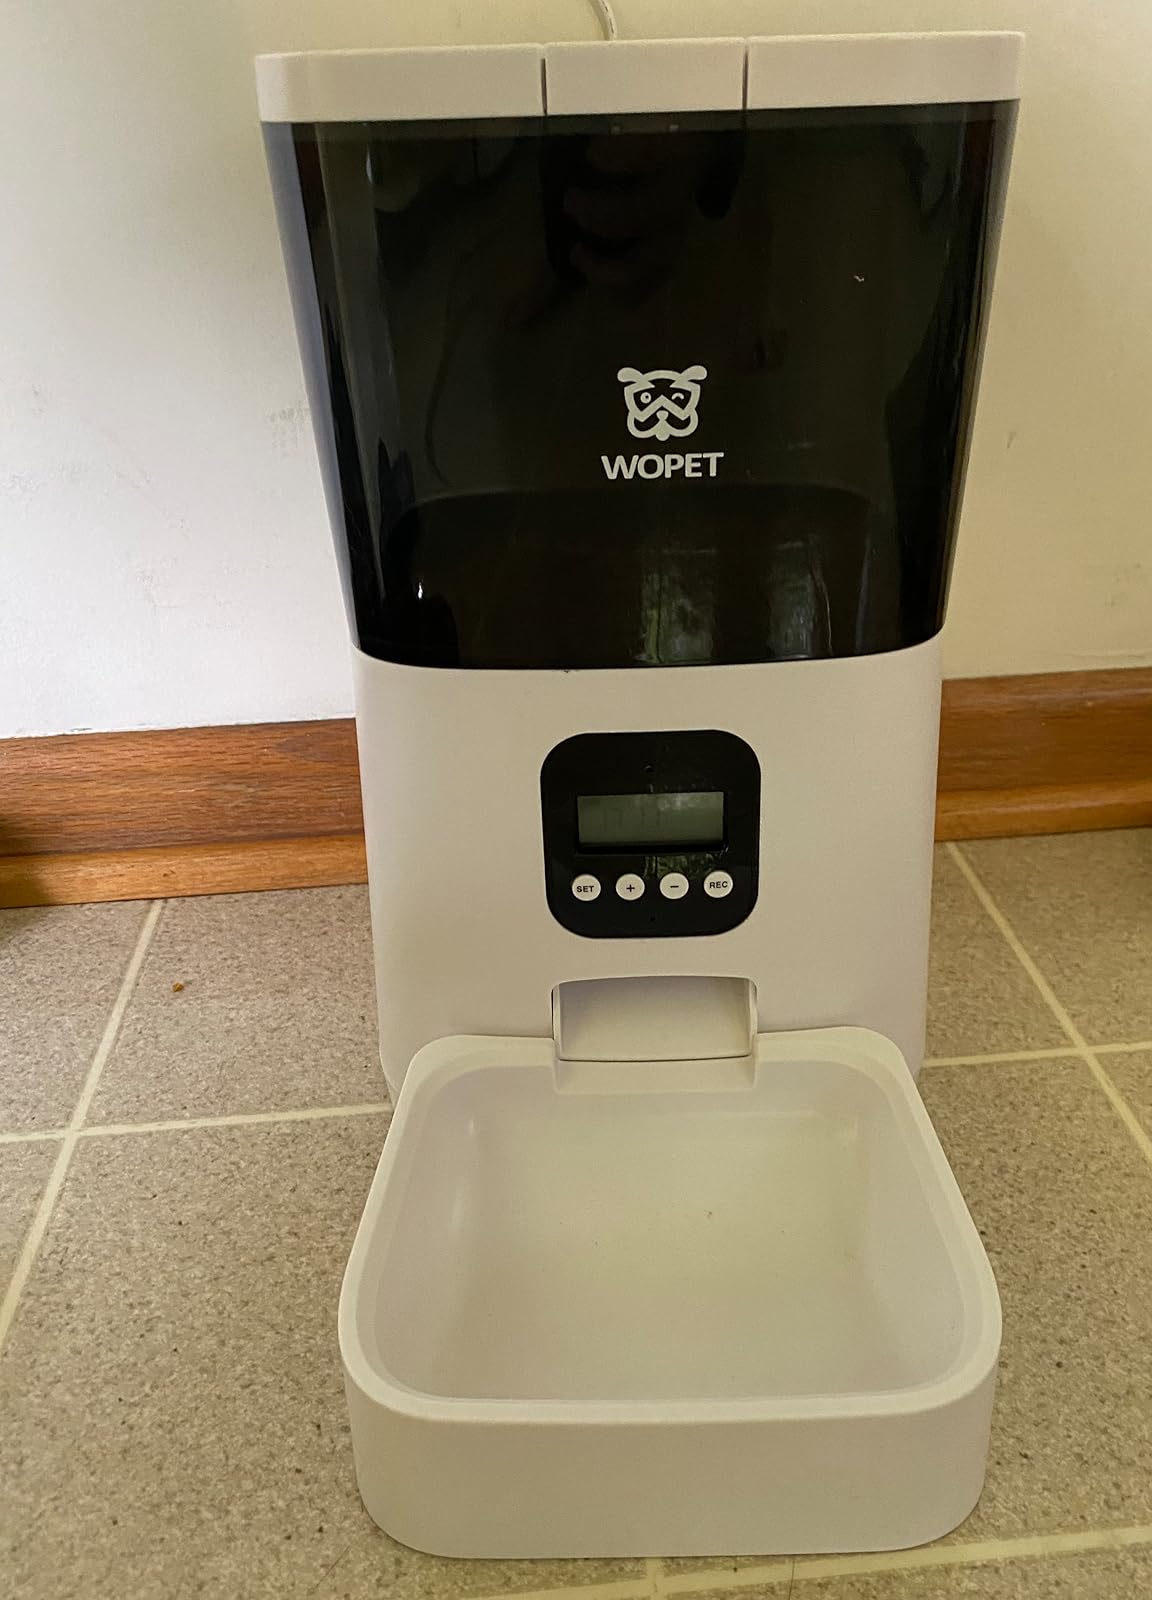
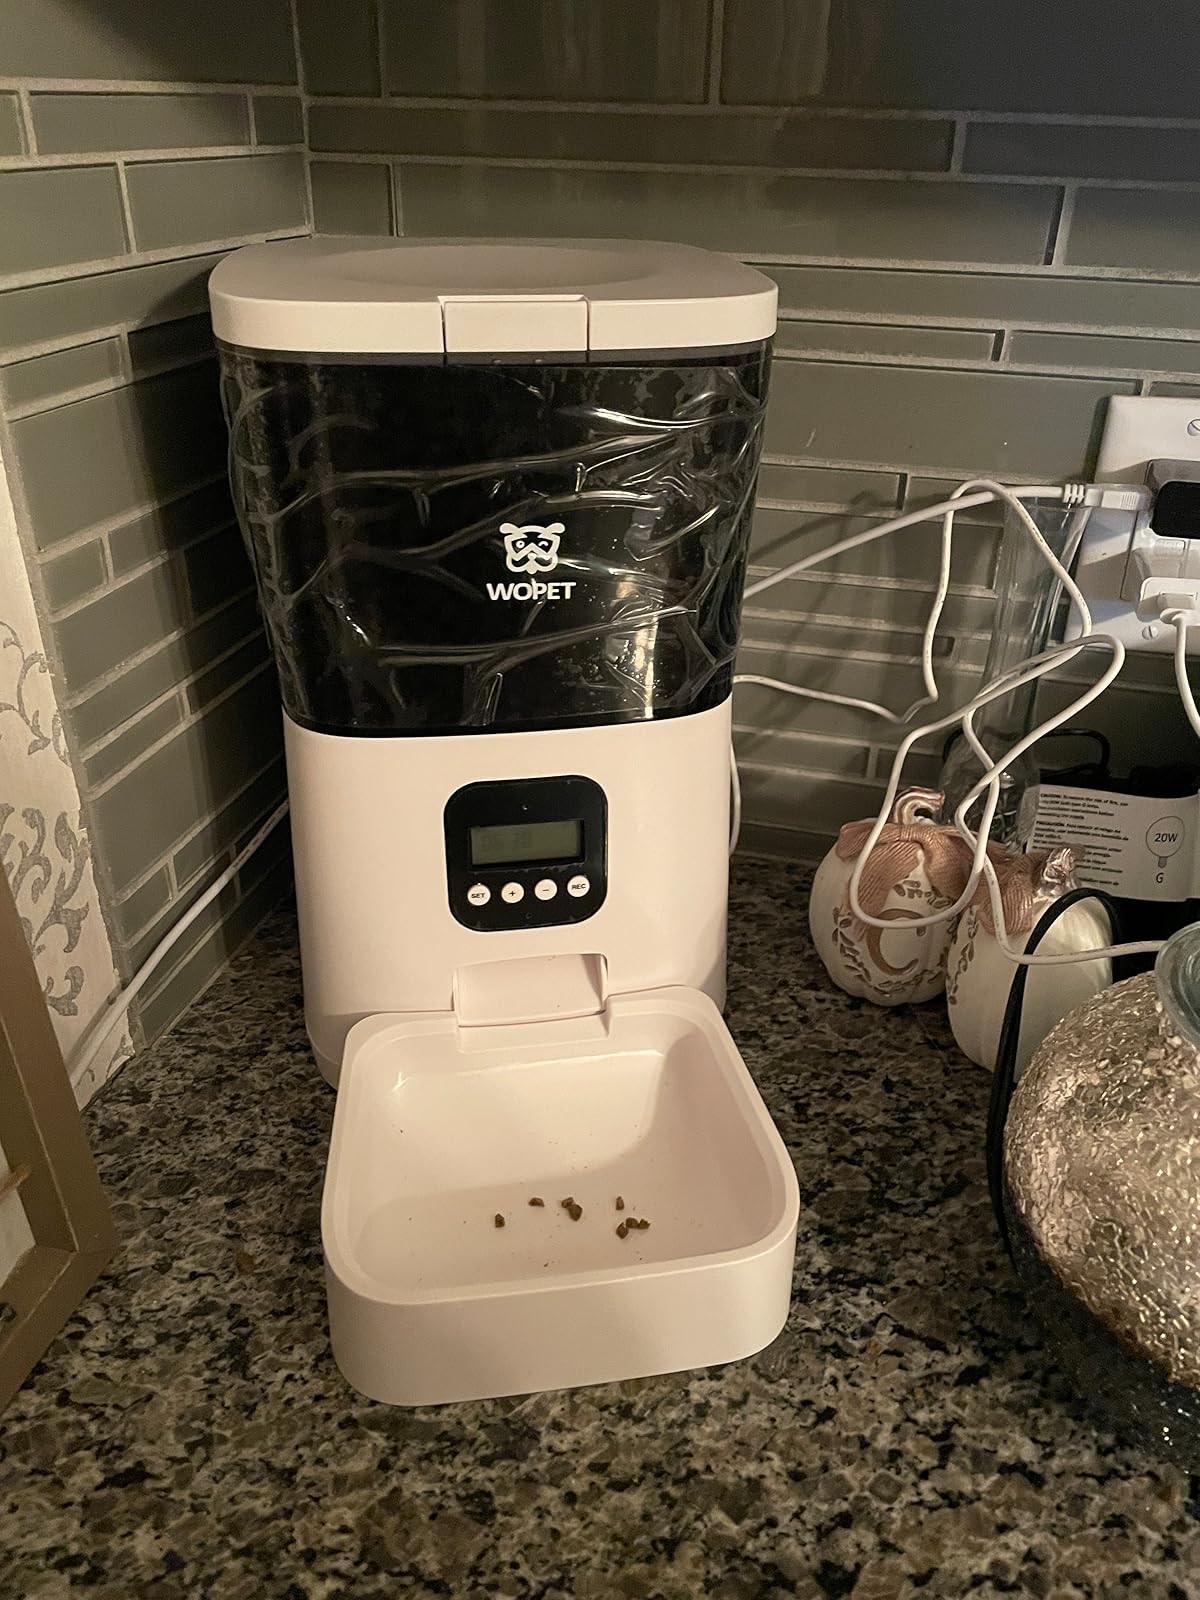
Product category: items_feeder
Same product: yes